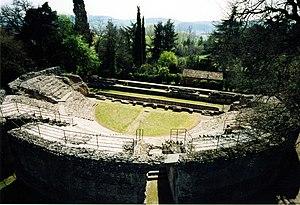
Les Marches sont une région d'Italie centrale dont le siège se situe dans la Ville portuaire d'Ancône, et qui compte 1,528 210 millions d'habitants sur 9 401,38 km² au 30 avril 2018.